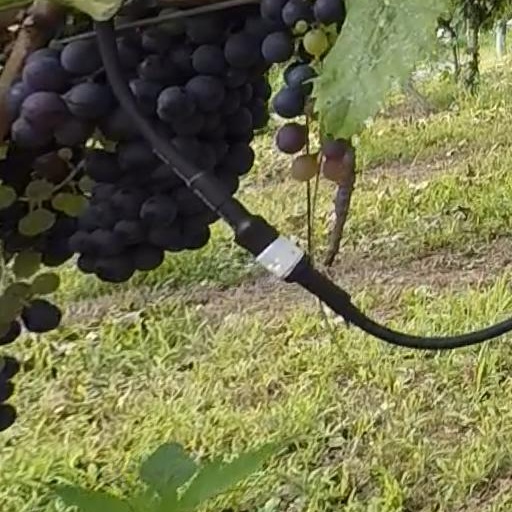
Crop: grape